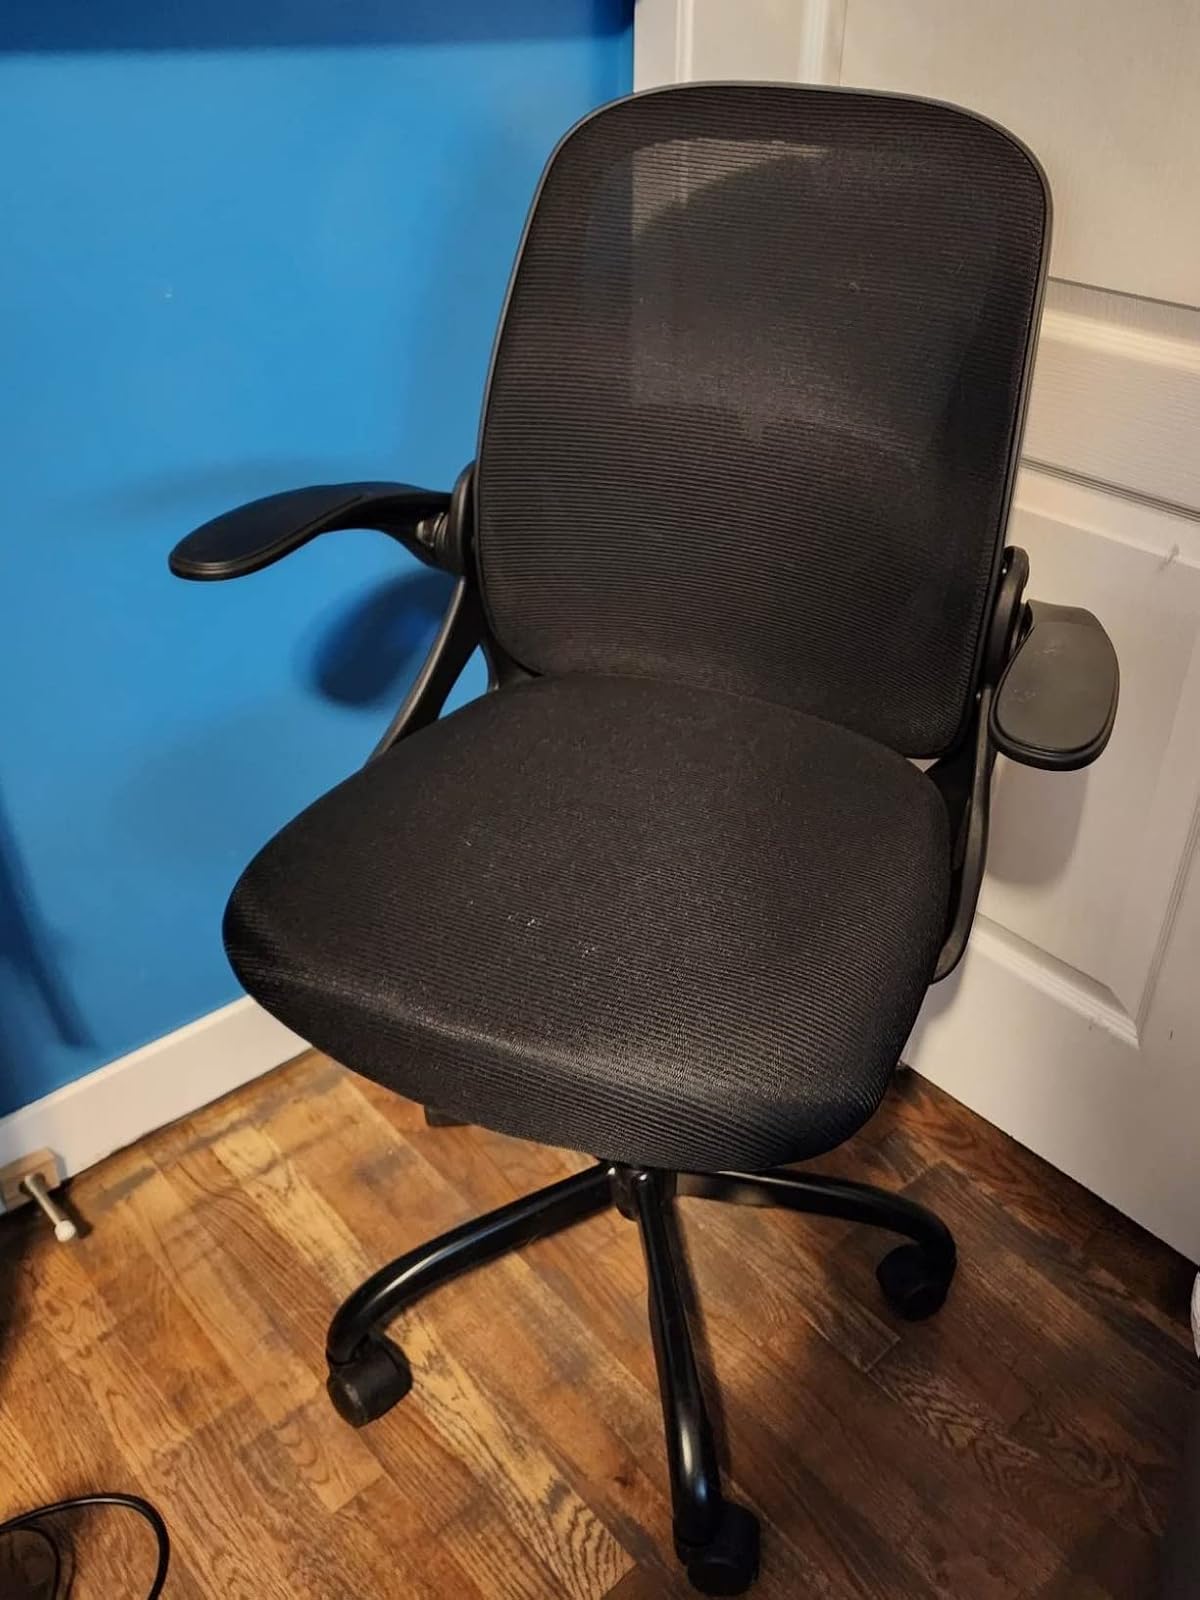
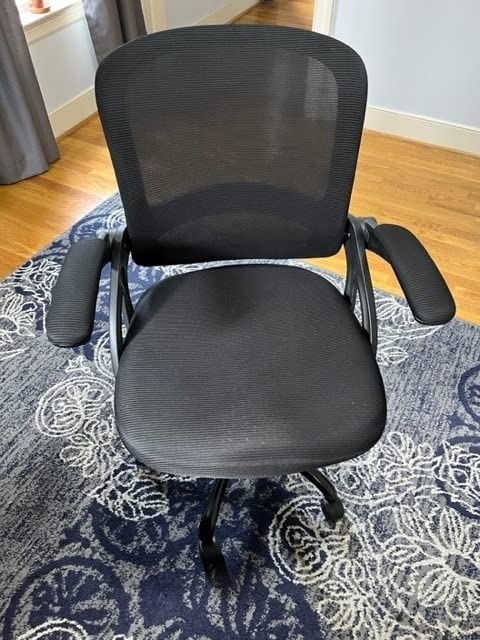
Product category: items_chair
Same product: no